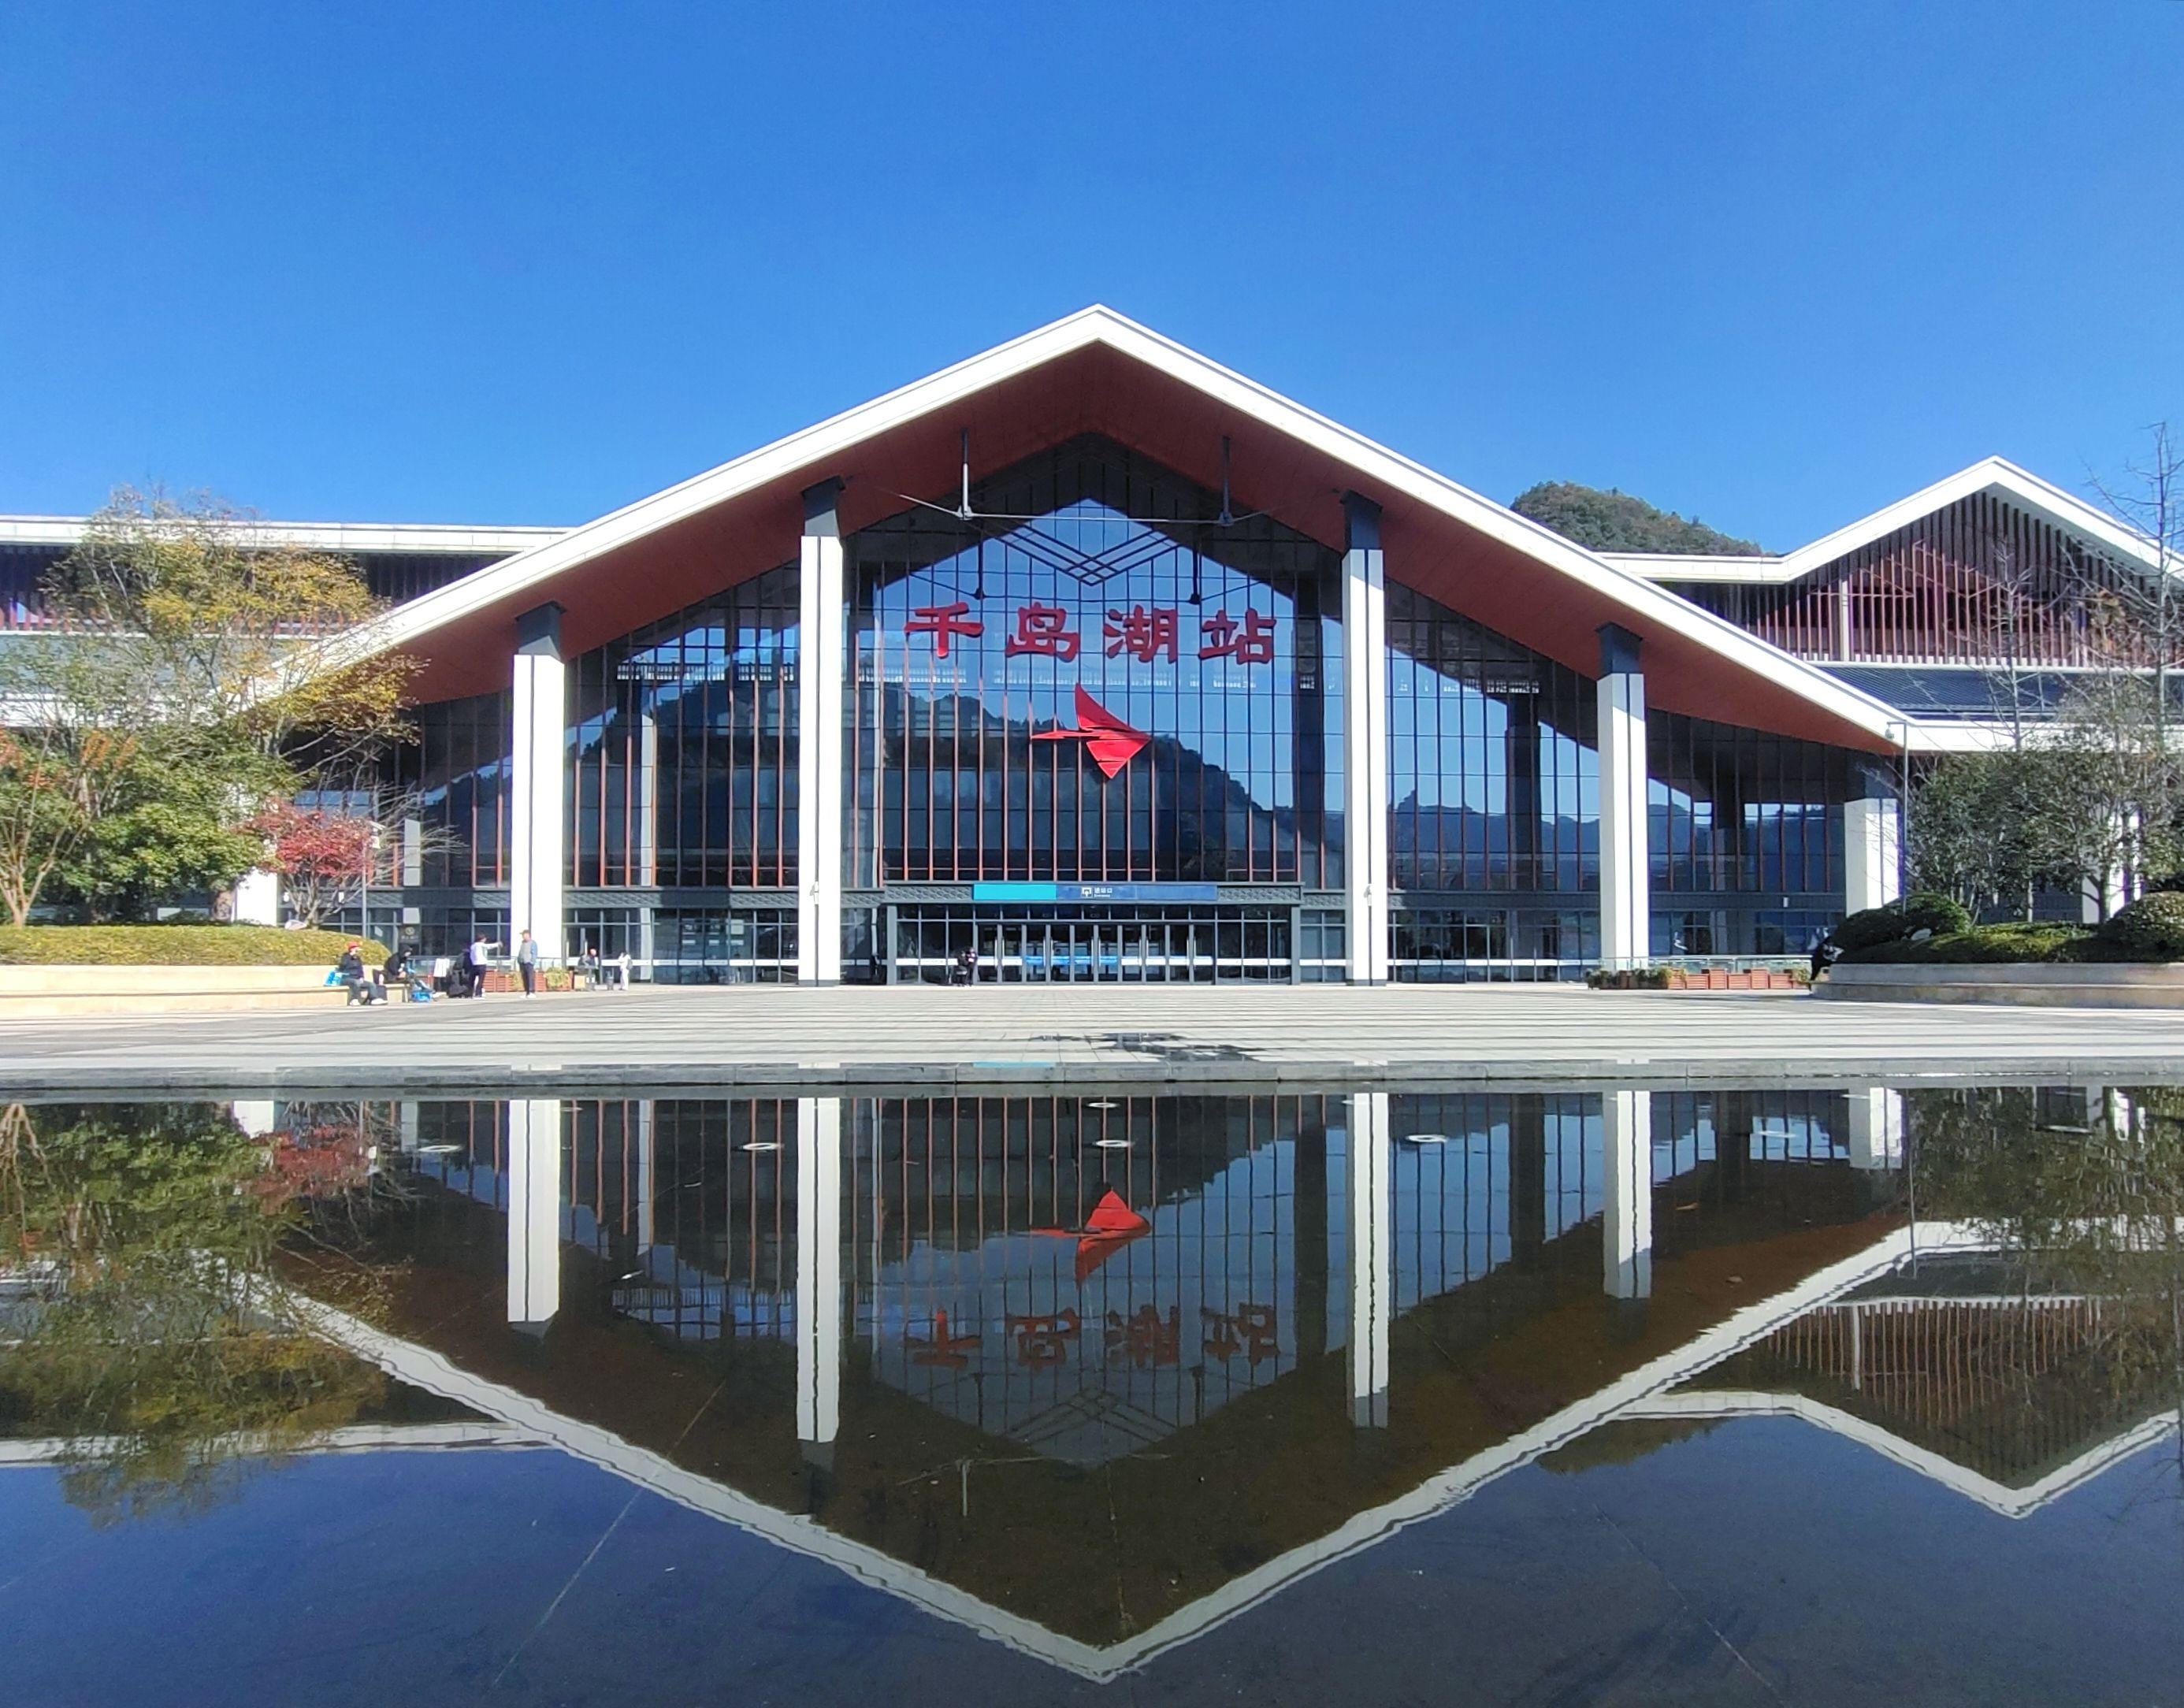
地标名称：千岛湖站
所在城市：杭州市·淳安县